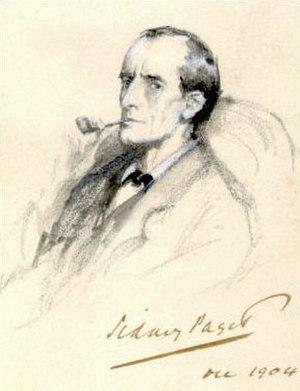
Les Conjurés de Florence est un roman uchronique de Paul J. McAuley publié en 1994.